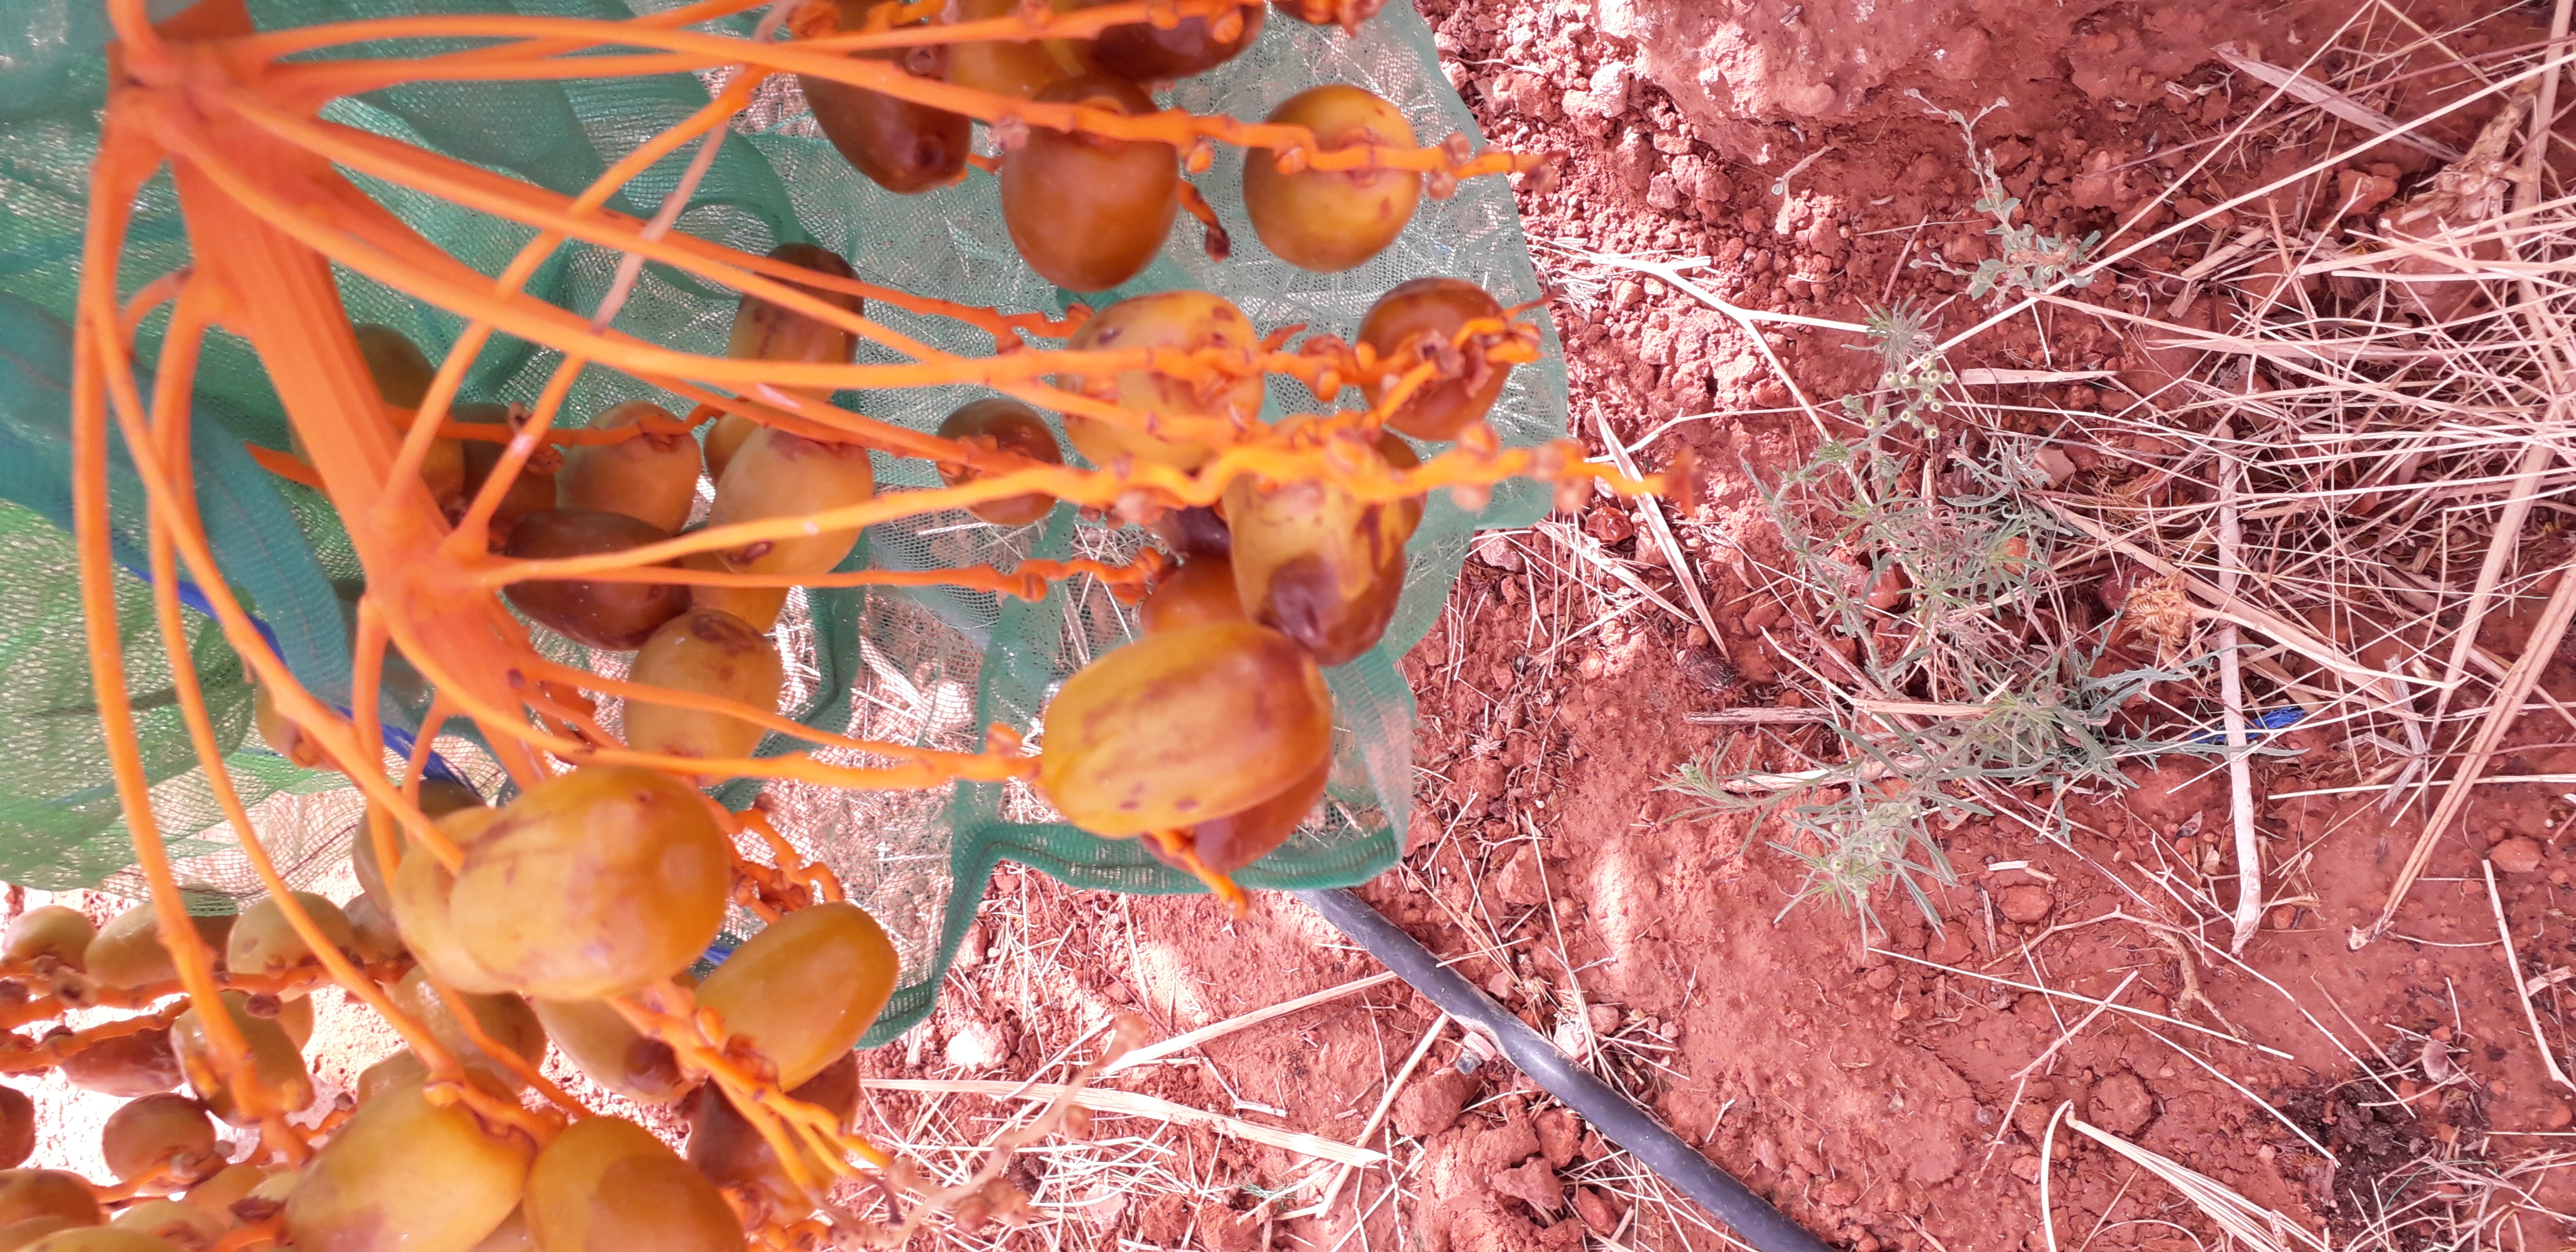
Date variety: Boufagous